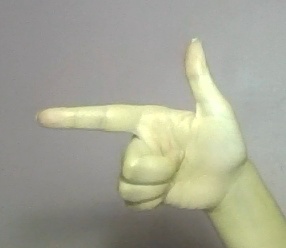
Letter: yaa